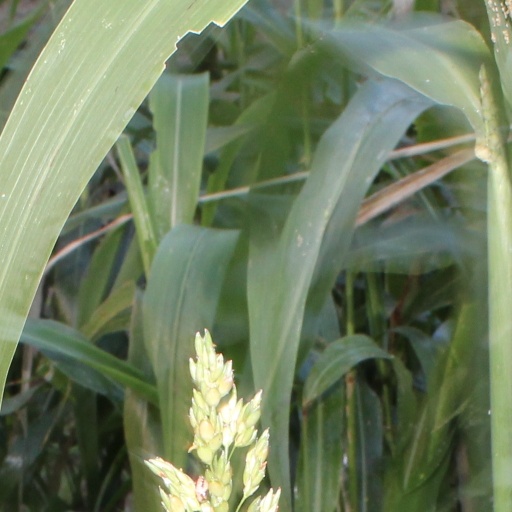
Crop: sorghum